Dreyfus affair

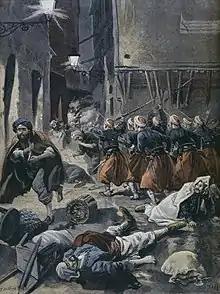
1898 antisemitic riots in Algiers

General Billot, Minister of War, filed a complaint against Zola and Alexandre Perrenx, the manager of "L'Aurore", to be heard at the Assises of the Seine from 7 to 23 February 1898. Defamation of a public authority was liable to trial in the Cour d'Assises, while insults to private figures—such as journalists and intellectuals—uttered by the nationalist and antisemitic press were limited to the civil adversarial system. (The taxpayer is at risk in the first case, while only the plaintiff is at risk in the second.) The minister referred to only three passages of Zola's article, eighteen lines out of hundreds. He accused Zola of having written that the court martial had committed "unlawful acts ... by order". The trial opened in an atmosphere of extreme violence—Zola had been the object of "the most shameful attacks" as well as important support and congratulations. (On 2 February, Octave Mirbeau, Laurent Tailhade, Pierre Quillard and Georges Courteline, among others, in "L'Aurore" signed an "Address to Émile Zola" assuring him of their support "in the name of justice and truth".)